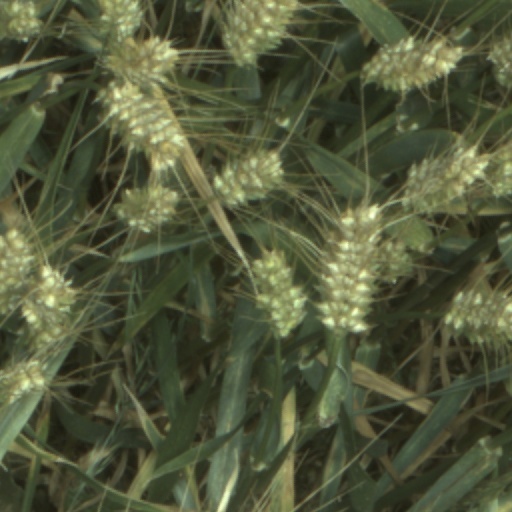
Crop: wheat